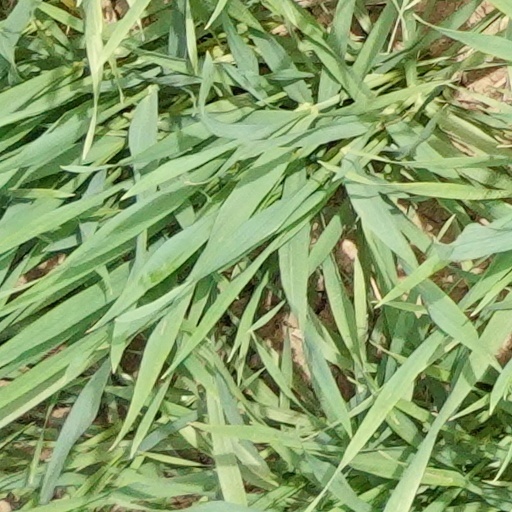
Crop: wheat